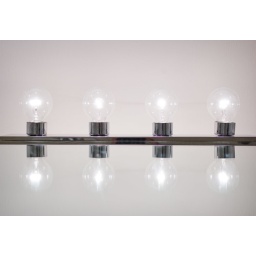
Vanity lights over mirror in bathroom